Answer in natural language. How many Fridges are visible in the scene? Choose between the following options: 7, 1, 6, 3 or 8
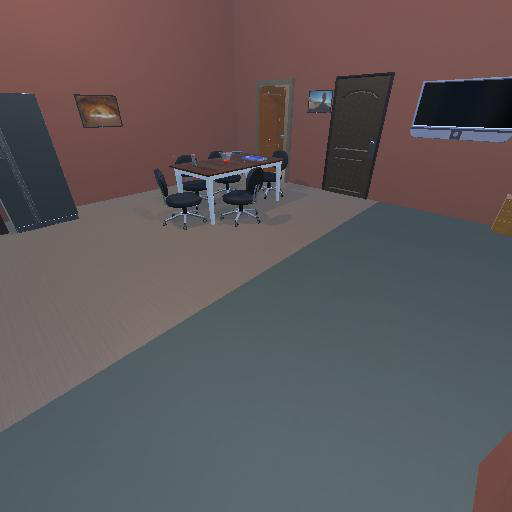
<answer>1</answer>